Light Crusader

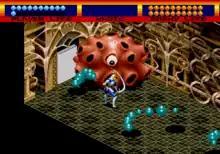
Sir David fighting a boss on an early floor of the dungeon. The top of the screen shows David’s, as well as the boss’s, health and can show what type of magic is currently equipped.

"Light Crusader" is an action-adventure game focused on exploration, combat, and puzzle solving. The game is played from an isometric perspective and sees the player primarily traversing a large dungeon, fighting enemies and solving puzzles, in order to rescue the kidnapped people of Green Row. The player is also allowed to freely roam Green Row to talk to townspeople or buy items from shops. Other towns can be found in the dungeon that give the player similar options but with different people to converse with and additional items to purchase from shops.